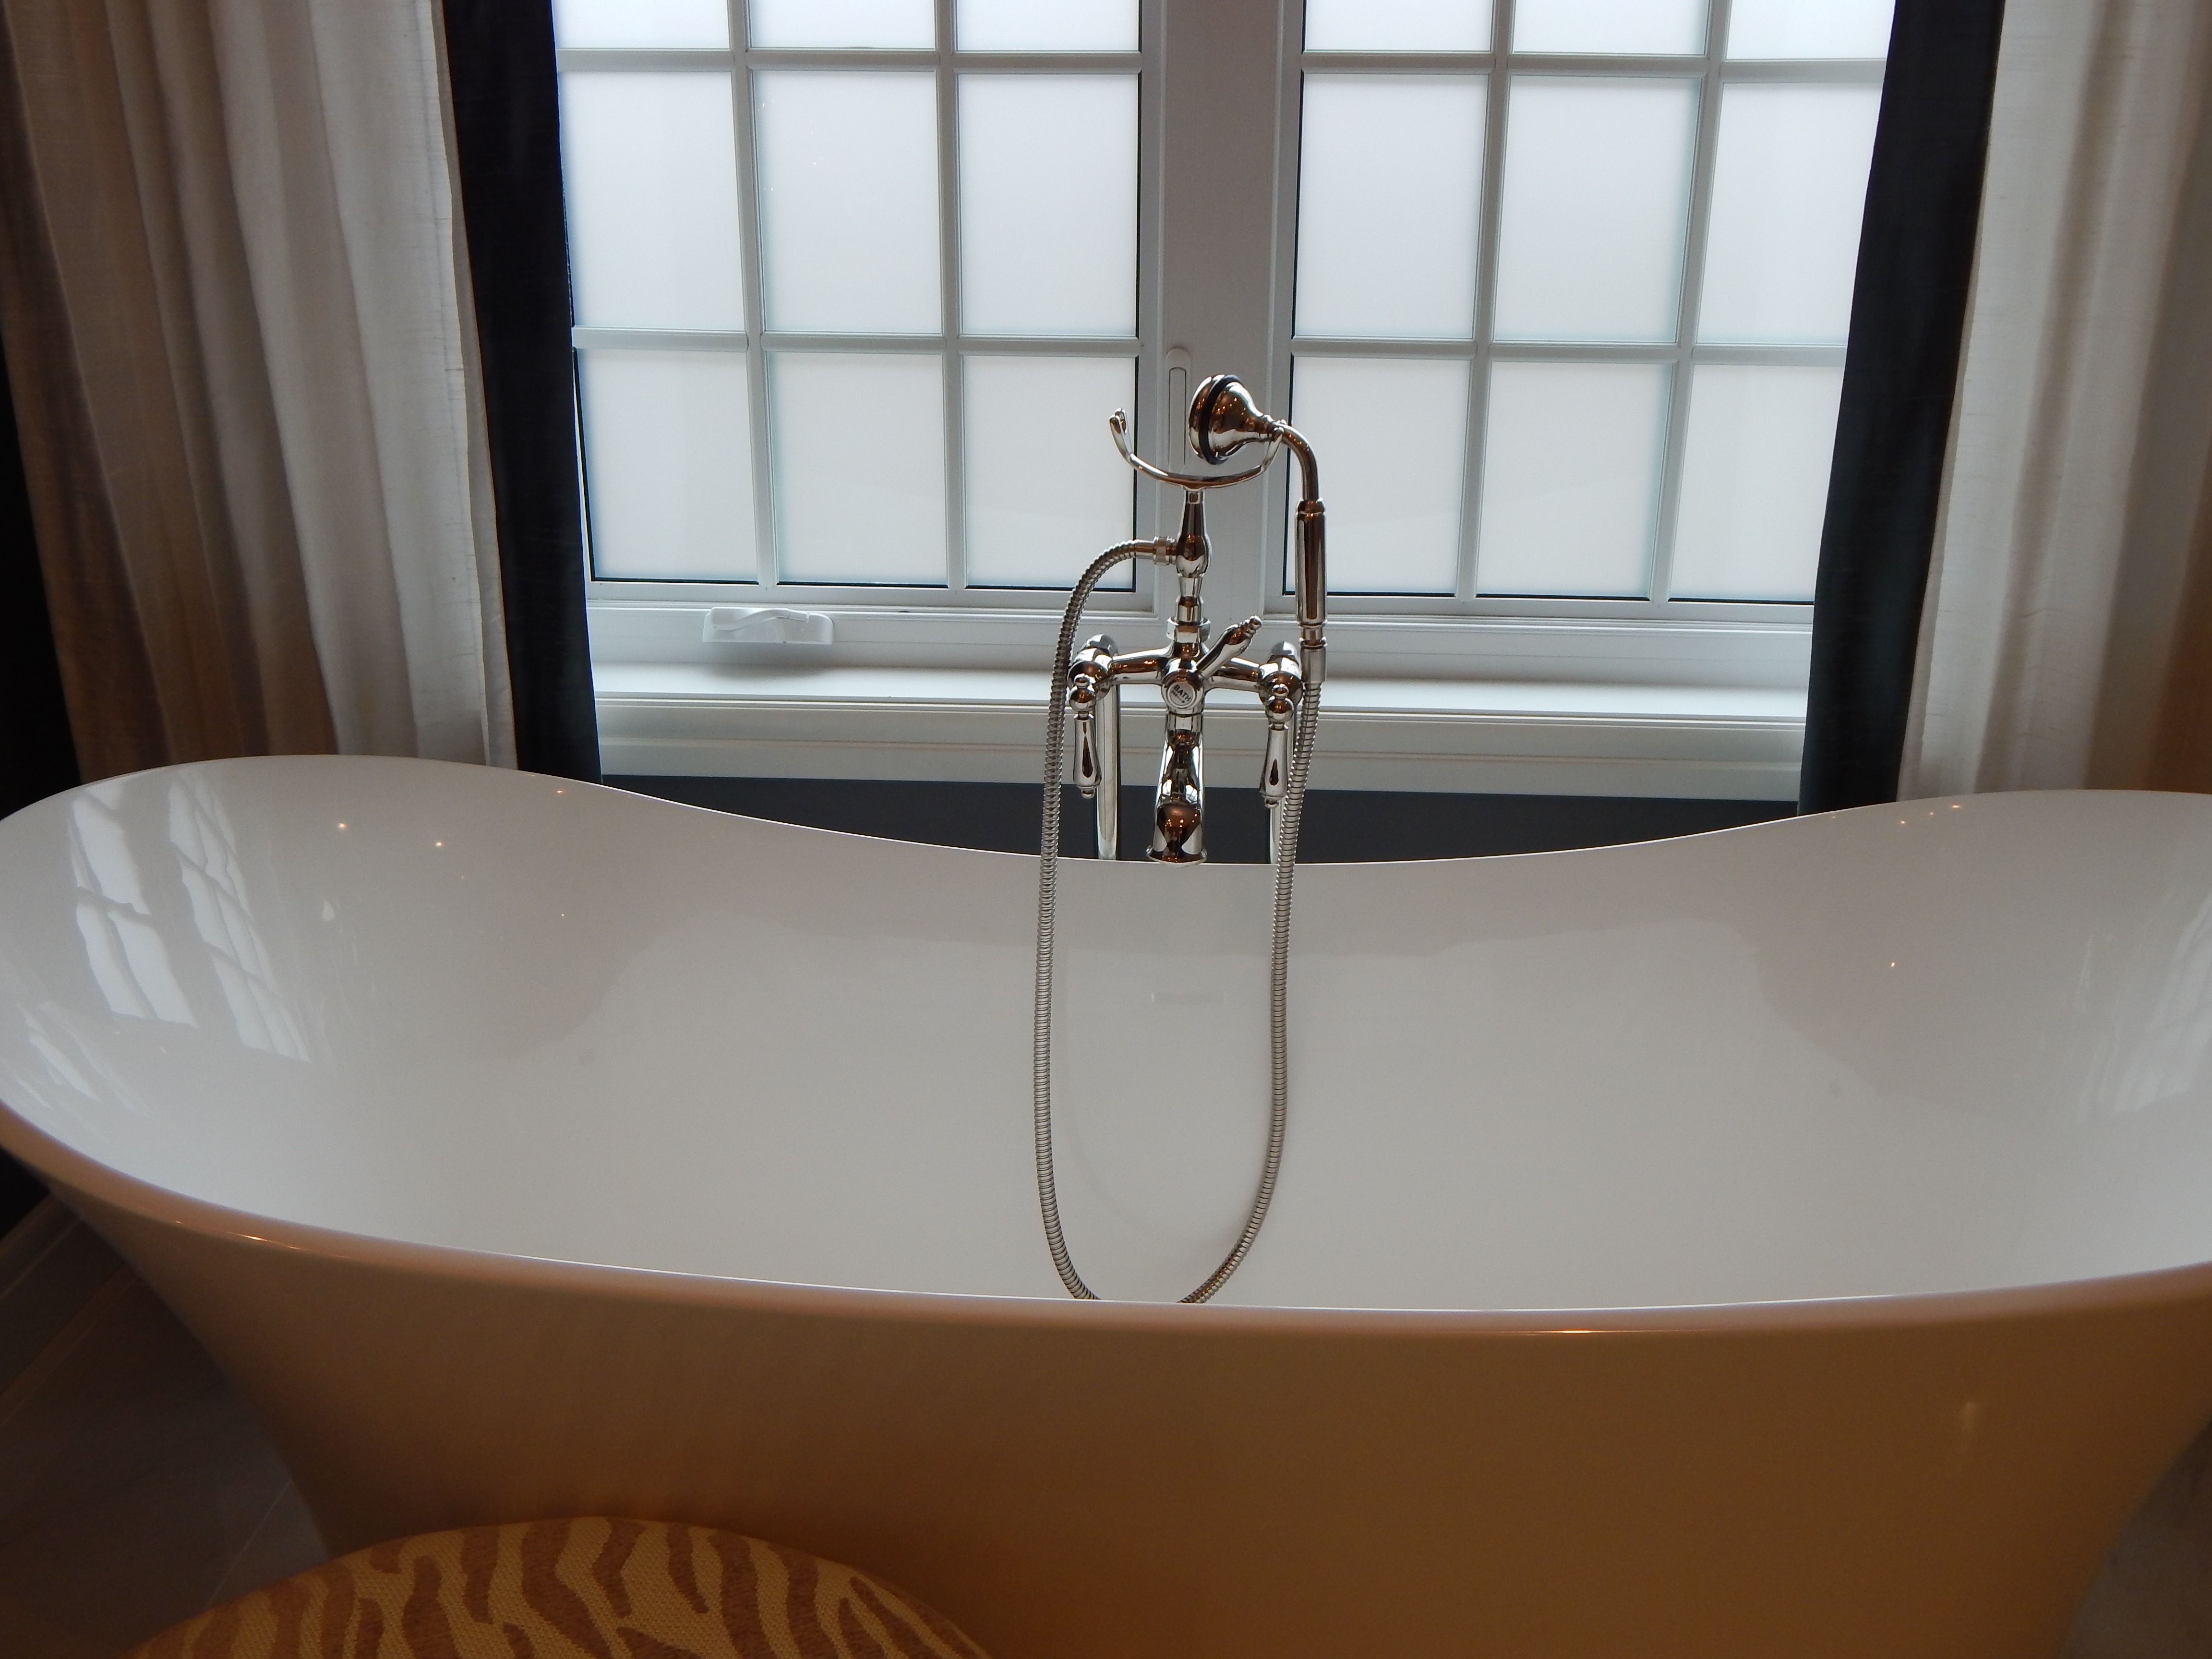
white, interior, window, home, ceramic, sink, room, lifestyle, modern, bathtub, bathroom, tap, relaxation, luxury, faucet, spa, tub, bath, hygiene, plumbing, luxurious, bidet, plumbing fixture